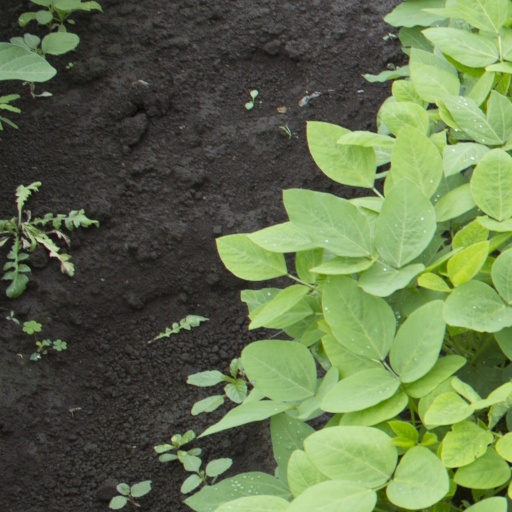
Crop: soybean